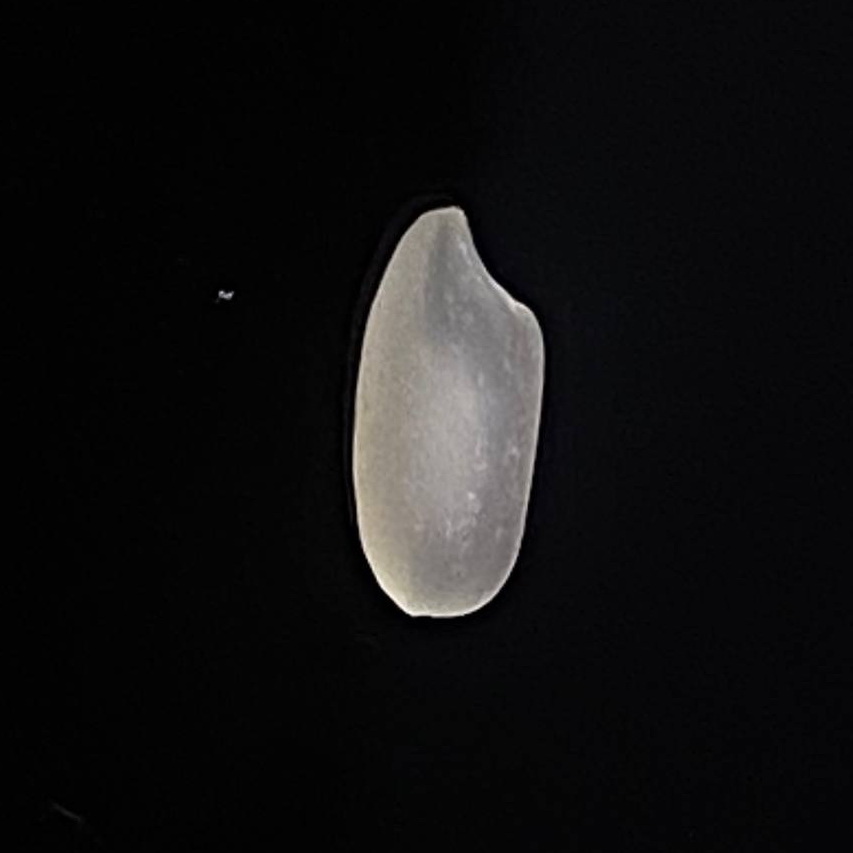
Rice variety: Bashful